Zhang Dan (badminton)

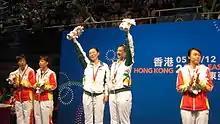
Zhang won the women's doubles gold medal at the 2009 Hong Kong East Asian Games

The BWF Superseries, launched on 14 December 2006 and implemented in 2007, is a series of elite badminton tournaments, sanctioned by the Badminton World Federation (BWF). BWF Superseries has two level such as Superseries and Superseries Premier. A season of Superseries features twelve tournaments around the world, which introduced since 2011, with successful players invited to the Superseries Finals held at the year end.